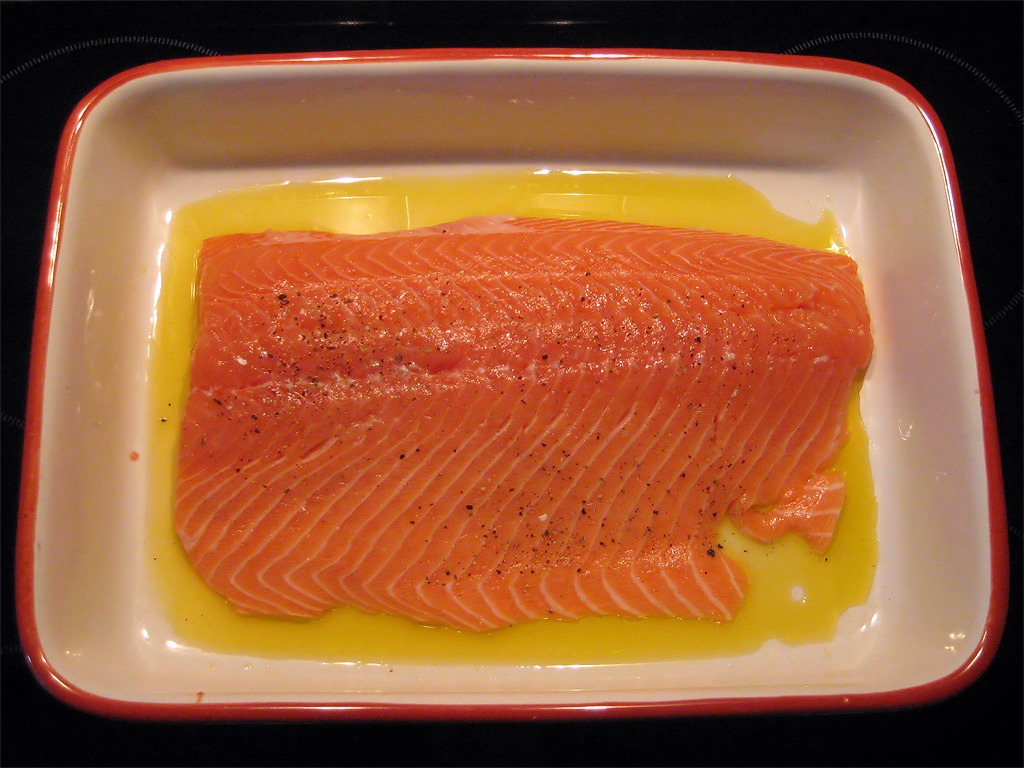
dish, food, fish, eat, cuisine, cook, vertebrate, salmon, oil, frisch, protein, baking dish, salmon fillet, proteins, smoked salmon, fish fillet, wild salmon, salmon like fish, lox, ceramic mould